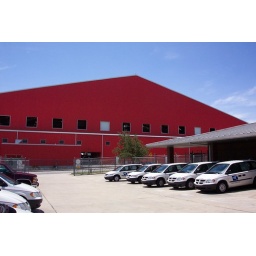
I liked the orange hangar against the blue sky.